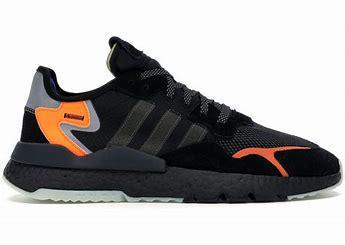
Brand: adidas
Model: Nite Jogger